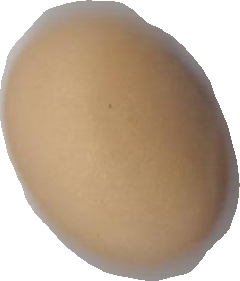
Variety: Anjasmoro